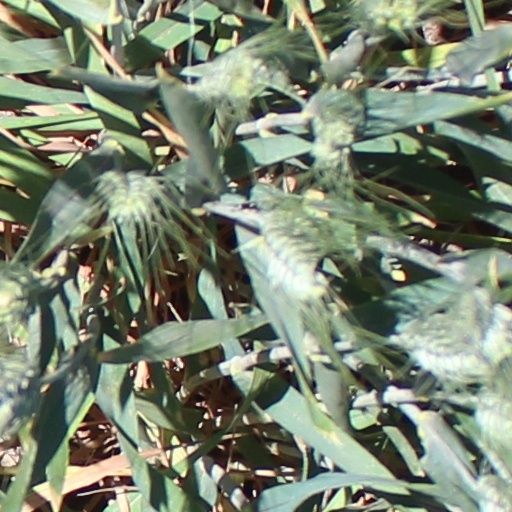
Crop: wheat